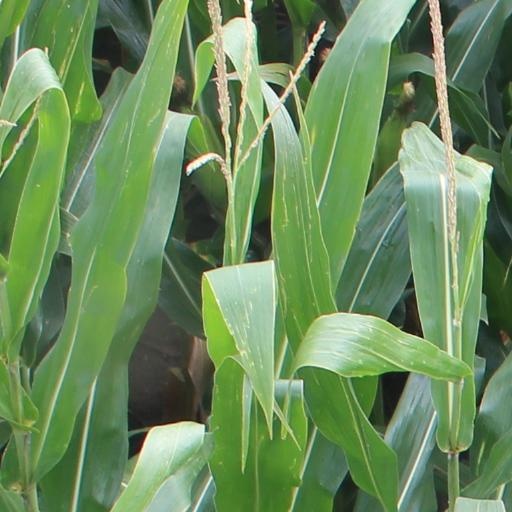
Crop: maize; corn